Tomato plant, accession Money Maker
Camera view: vertical (180 deg); turntable rotation: 60 degrees
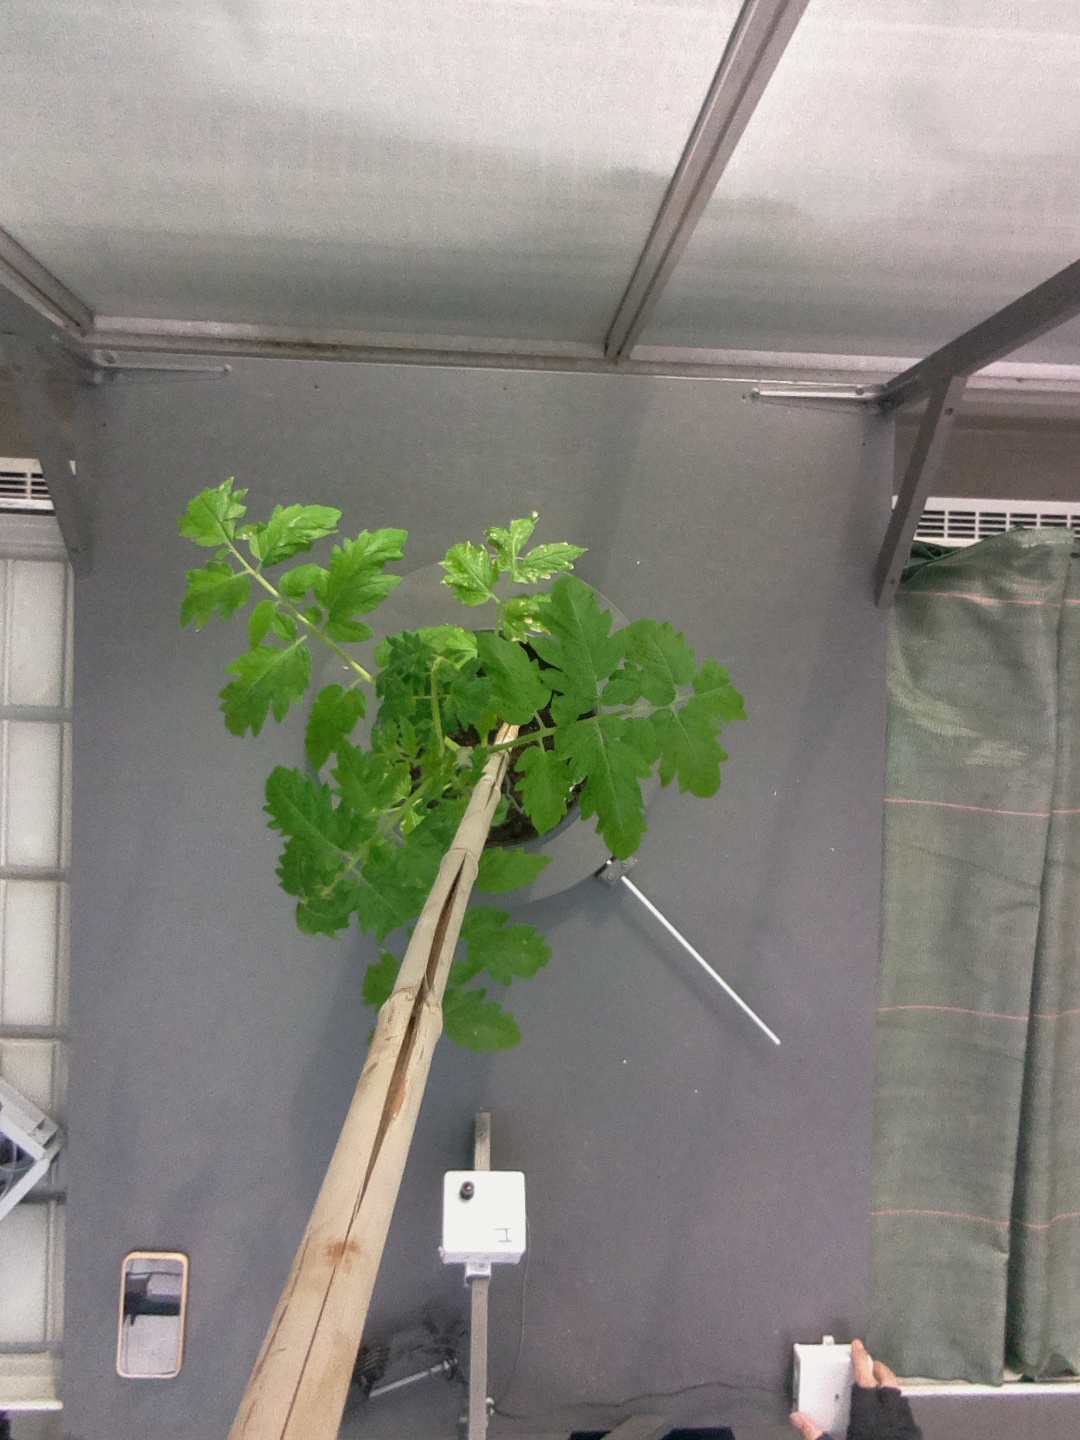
BBCH growth stage 20: First Side shoot start formed